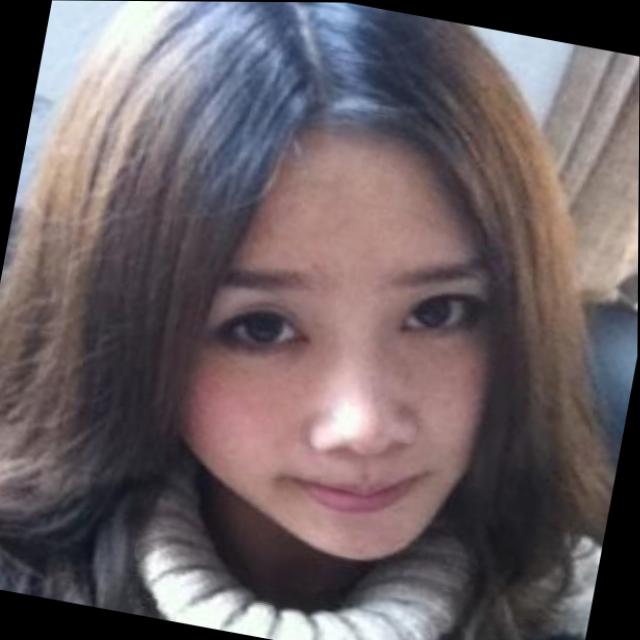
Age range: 21-44